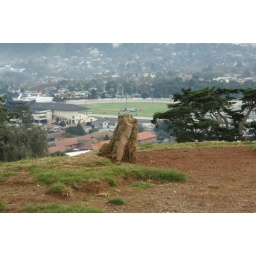
The stump from the tree that was on one tree hill in Auckland